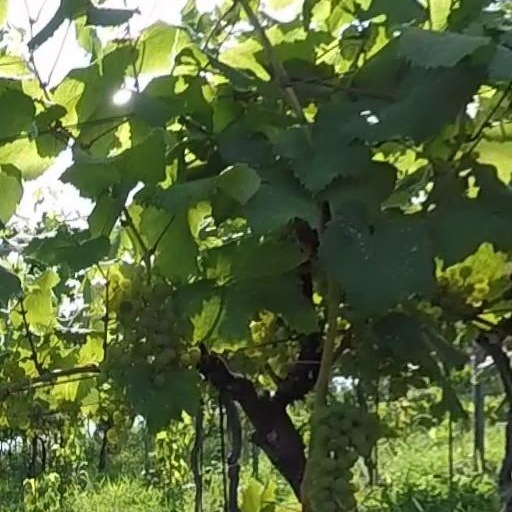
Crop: grape